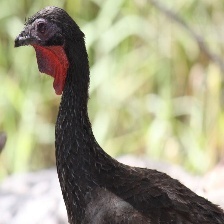
Species: BAND TAILED GUAN
Scientific name: PENELOPE ARGYROTIS